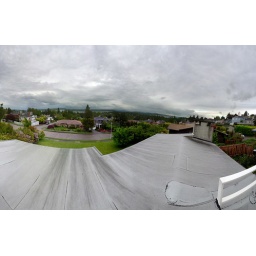
Eighteen images cut together: Everything between Lake Washington and the roof I'm standing on in View Ridge.